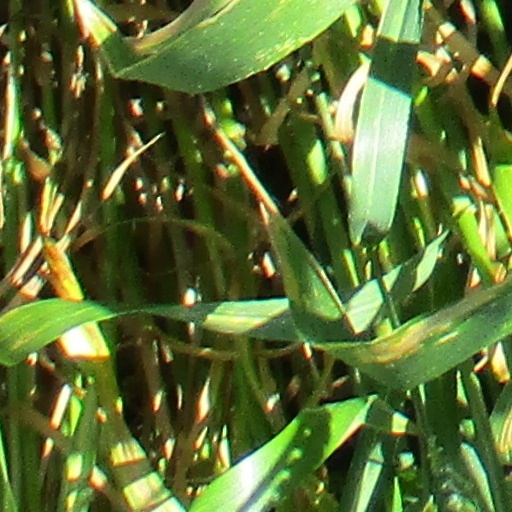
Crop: wheat